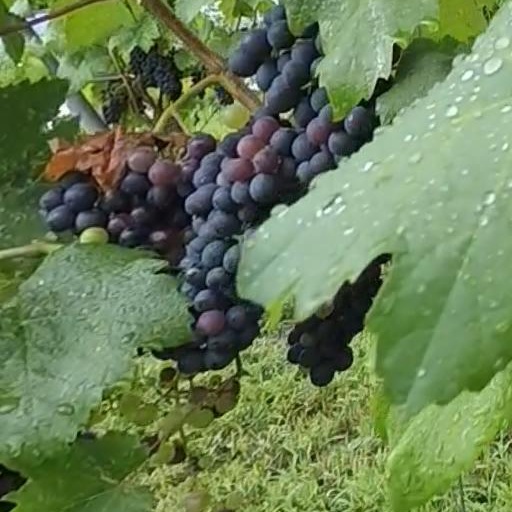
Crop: grape